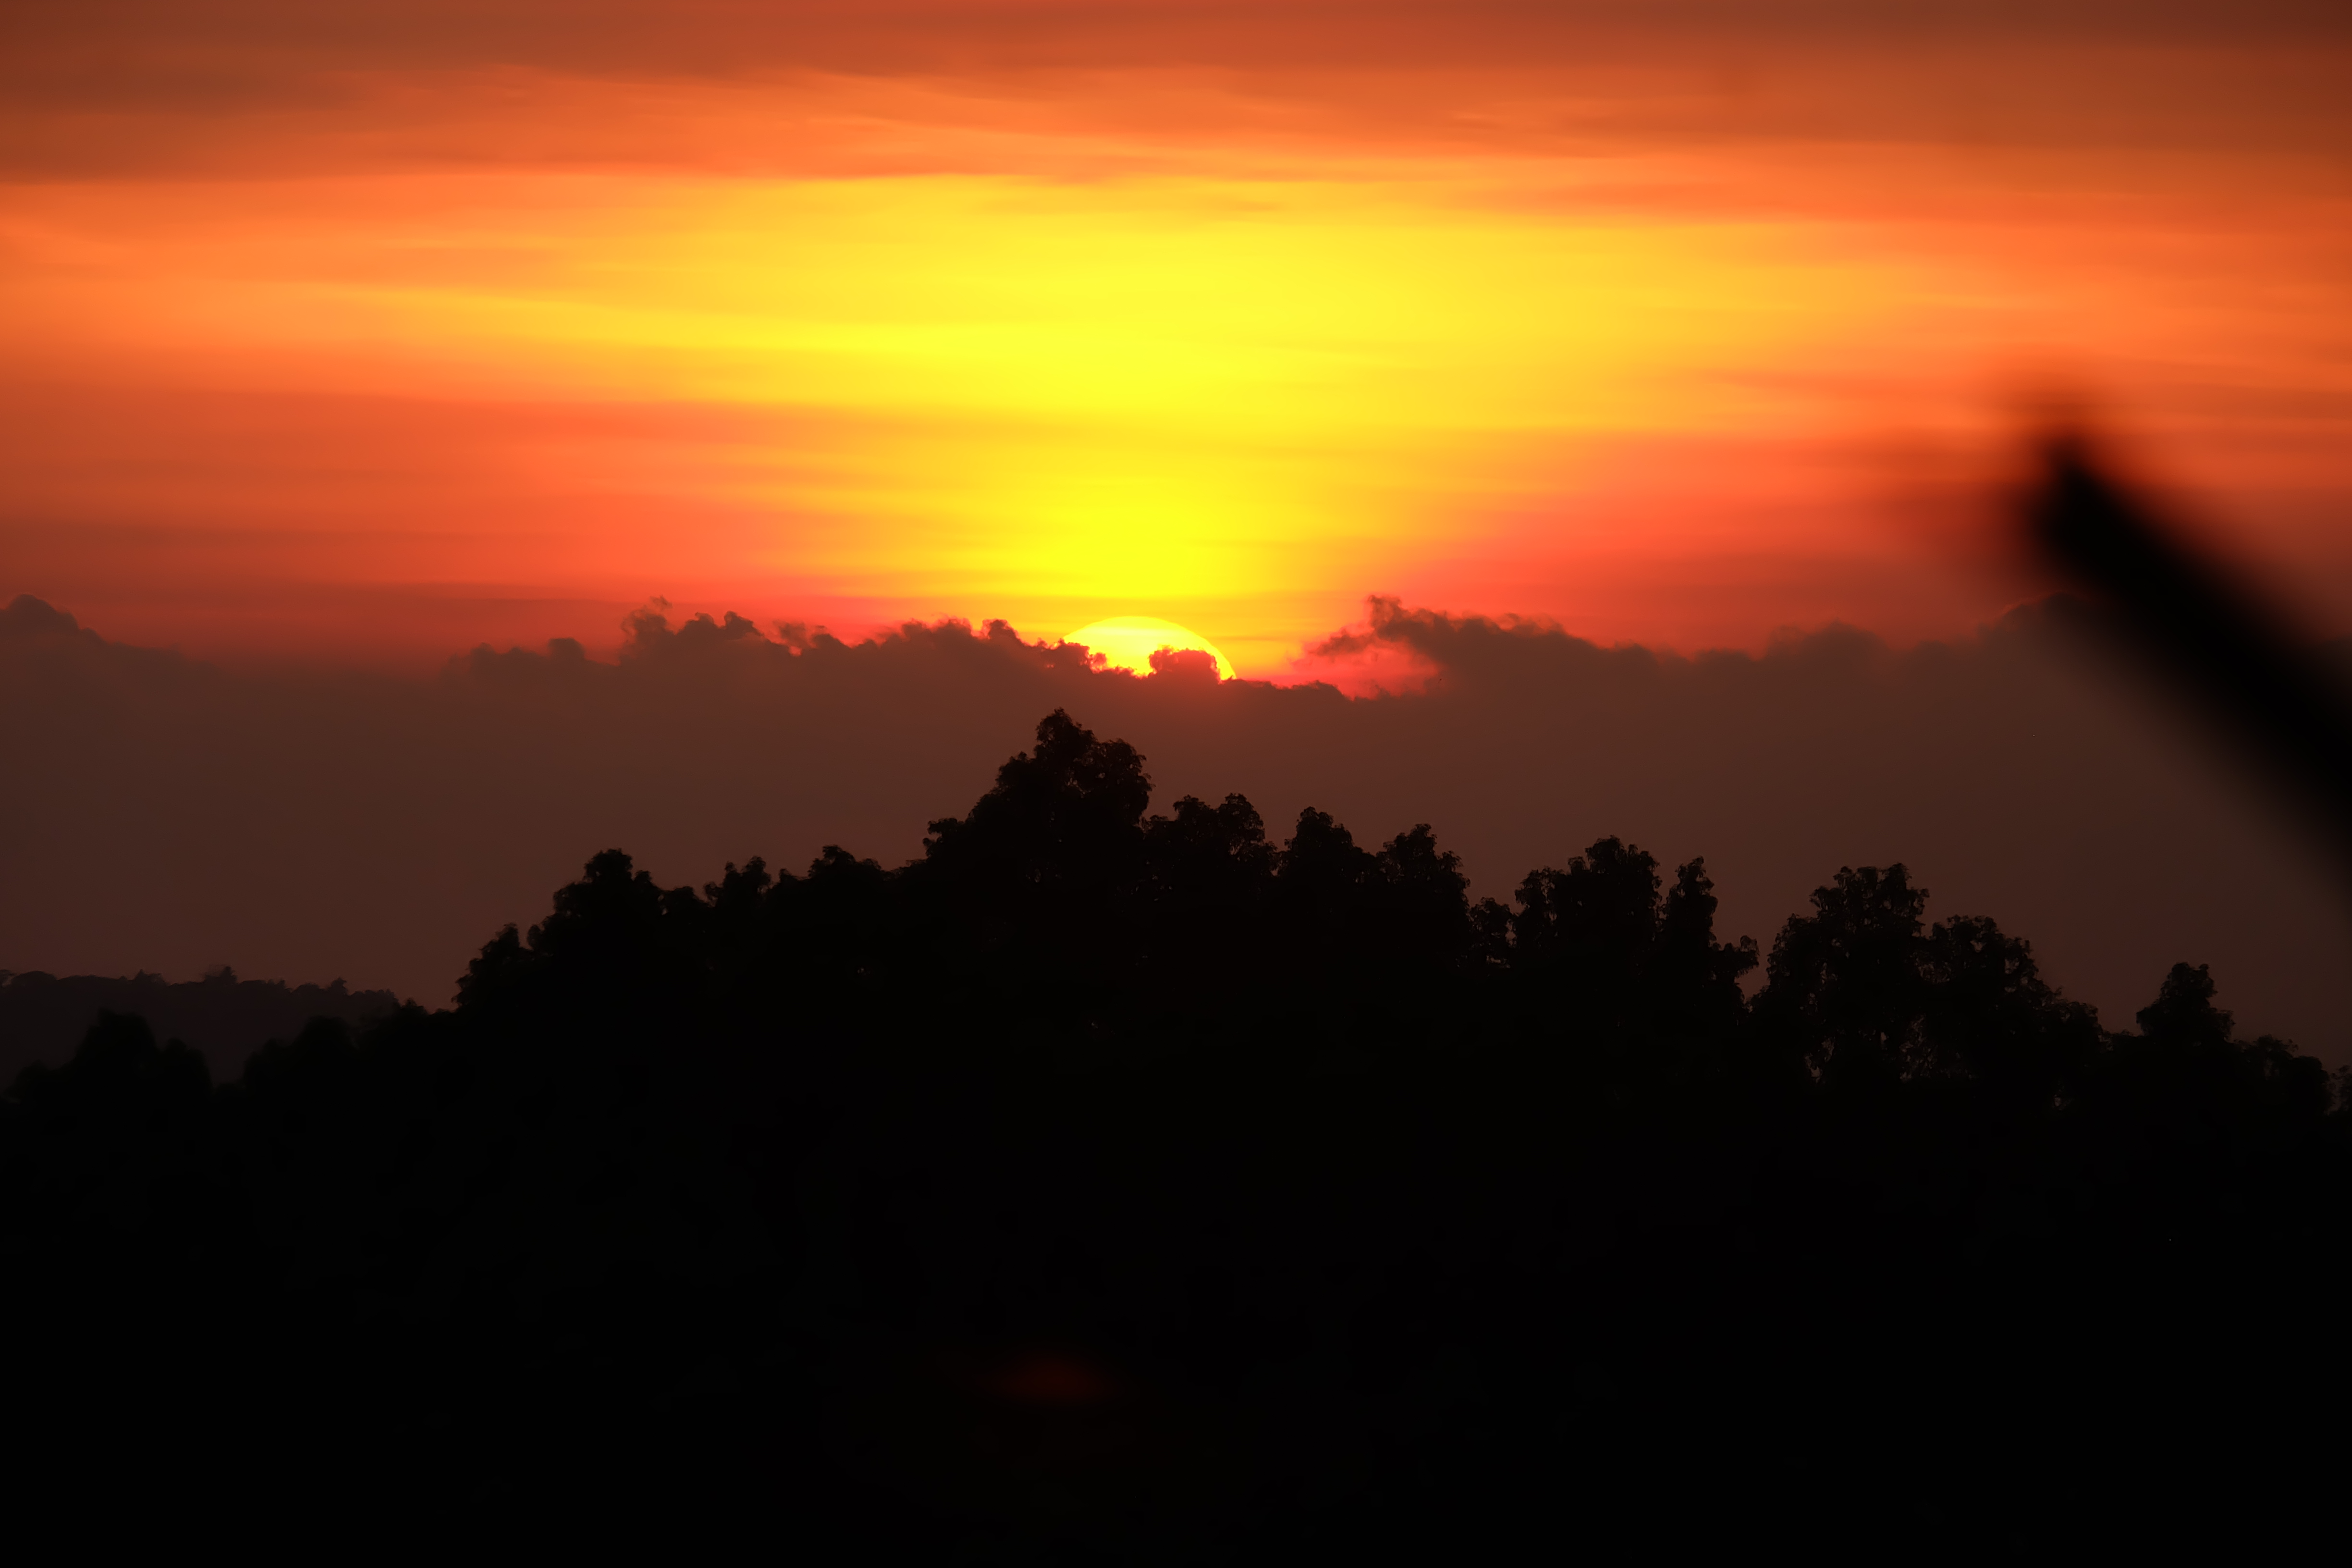
sunset, sky, red sky at morning, afterglow, sunrise, atmosphere, dawn, sun, morning, geological phenomenon, evening, atmosphere of earth, horizon, cloud, sunlight, dusk, tree, landscape, hill, computer wallpaper